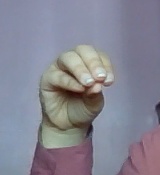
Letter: ha